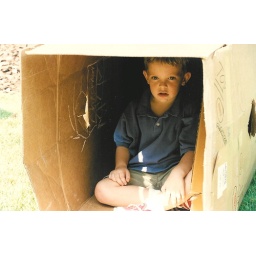
94 bear in a box regency1